Hotel loyalty program

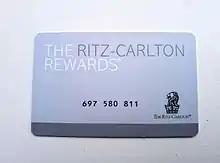
Ritz-Carlton Rewards membership card

A hotel loyalty program or hotel reward program is a loyalty program typically run by a hotel chain. It is a marketing strategy used by hotel chains to attract and retain business at their properties. The program works to entice customers, especially business or other frequent hotel guests, to favour that particular brand or group of hotels over others when selecting a hotel by offering discounts or privileges, such as upgrades.